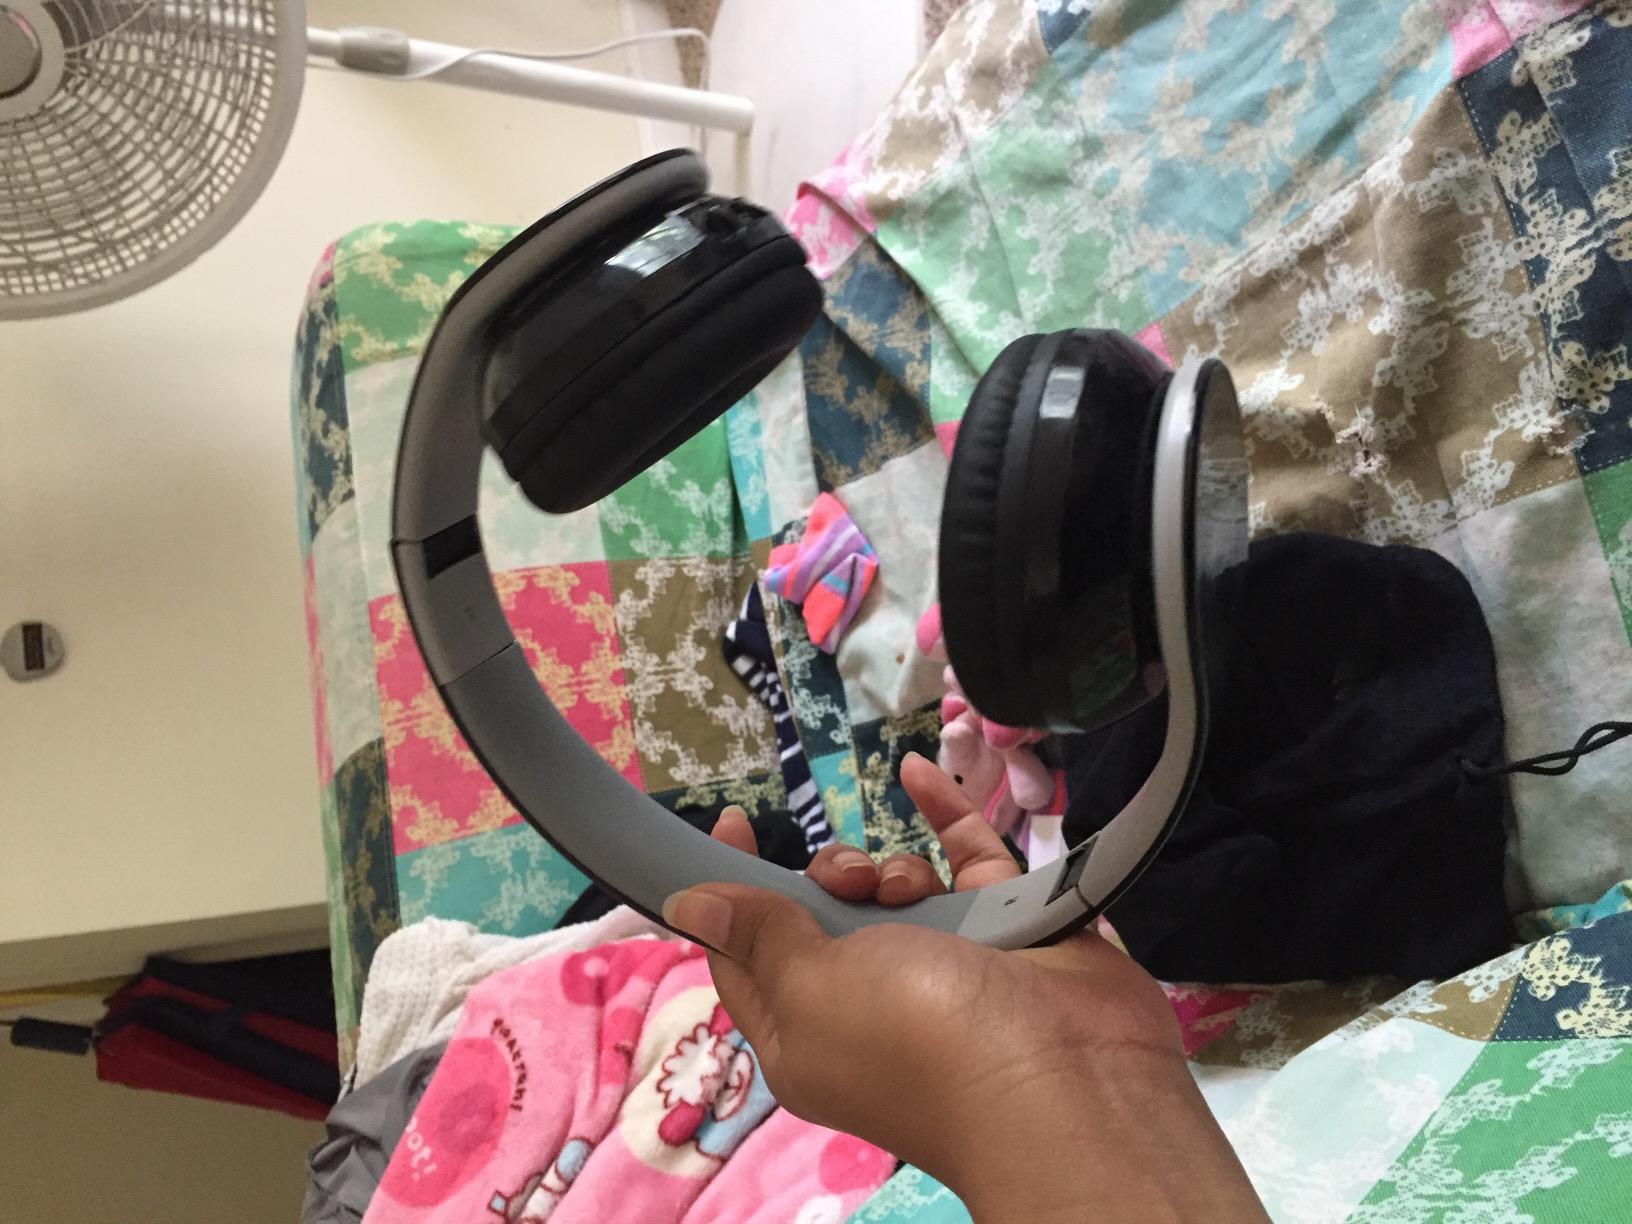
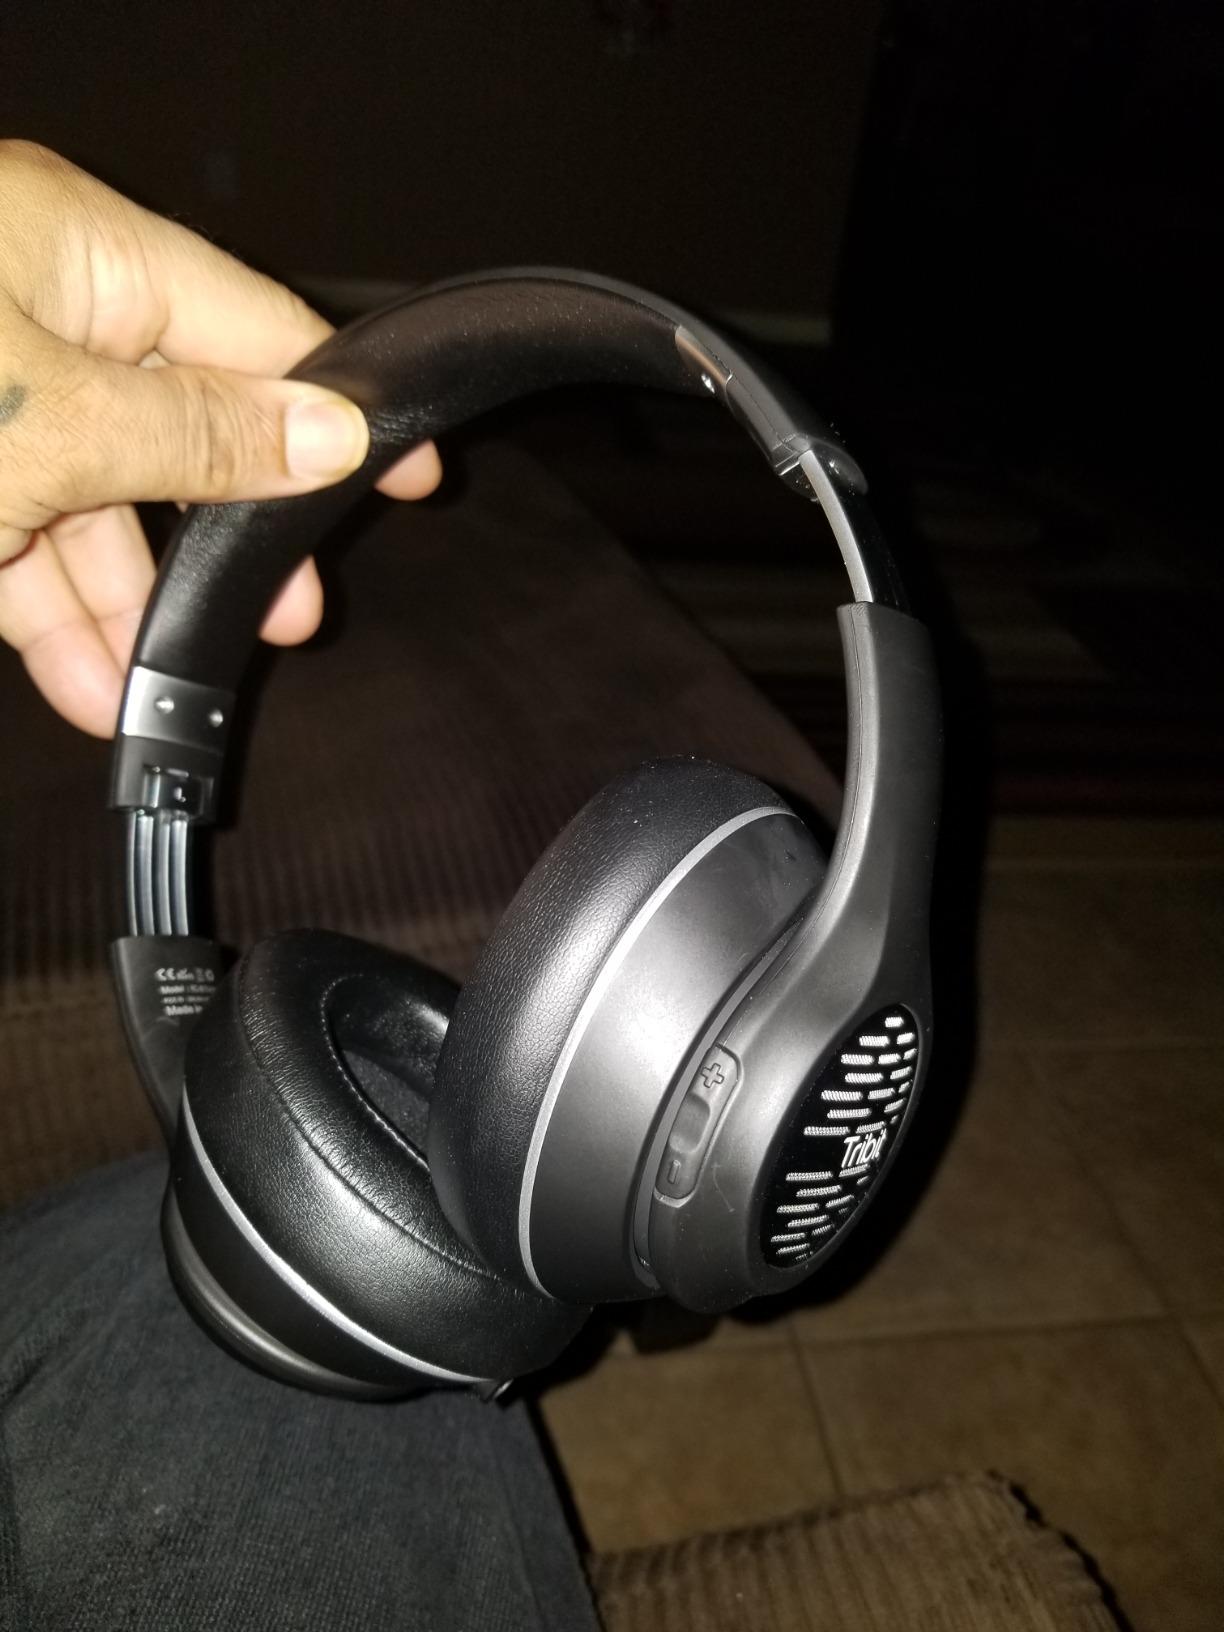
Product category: headphones
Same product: no